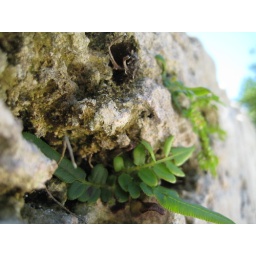
These are tiny leaves, maybe two inches long, popping out of a rock wall at Vizcaya Museum in Miami.